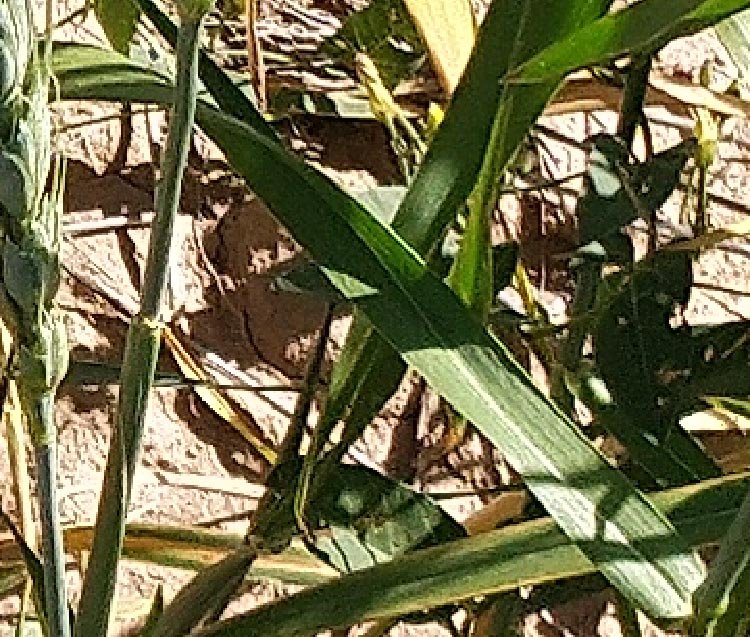
Label: Wheat___Healthy